Intertidal biofilm

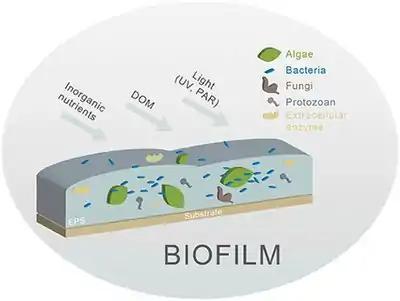
Biofilms in marine environments Various biofilm components (including bacteria, algae, and fungi) are embedded in a matrix of extracellular polymeric substances.

An intertidal bioflim is a biofilm that forms on the intertidal region of bodies of water. Bacteria and various microorganisms, including algae and fungi, form communities of adhered cells called biofilms. A matrix of extracellular polymeric substances (EPS) within the biofilm forms sticky coatings on individual sediment particles and detrital surfaces. This feature protects bacteria against environmental stresses like temperature and pH fluctuations, UV exposure, changes in salinity, depletion of nutrients, antimicrobial agents, desiccation, and predation. Particularly, in the ever-changing environments of intertidal systems, biofilms can facilitate a range of microbial processes and create protective microenvironments where cells communicate with each other and regulate further biofilm formation via Quorum Sensing (QS). While biofilm formation is advantageous to bacteria and other microorganisms involved, the attachment of microorganisms to ship hulls can increase fuel consumption and emission of greenhouse gases, as well as introduce Non-Indigenous Species (NIS), potentially resulting in harmful economic and ecological impacts on the receiving ecosystems.